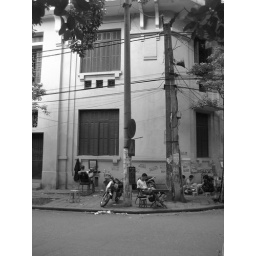
The guy sitting across the street in front of the mirror cuts a lot of hair and takes care of a lot of shaving!